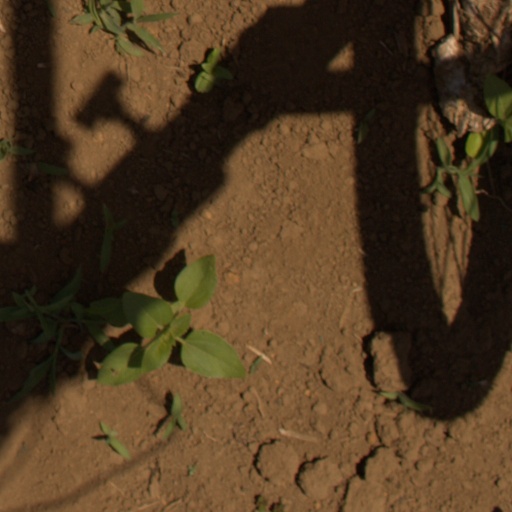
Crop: Jerusalem artichoke